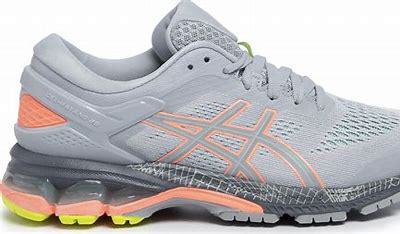
Brand: Asics
Model: Gel Kayano 26